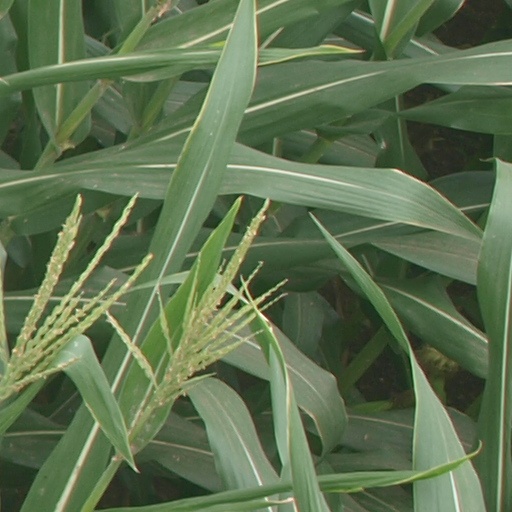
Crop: maize; corn